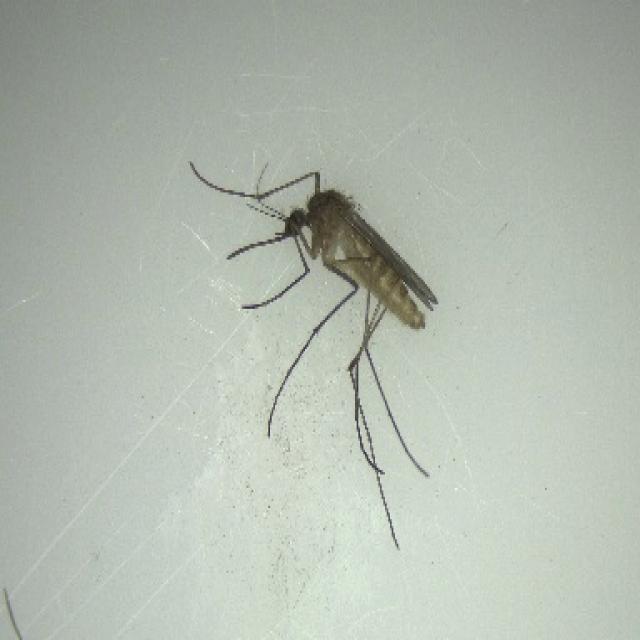
Species: culex_pipiens